Strathclyde

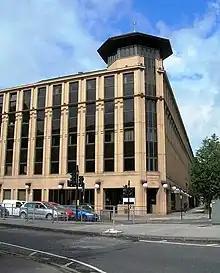
Strathclyde Regional Council's Education Department on the corner of St Vincent Street and North Street

Strathclyde Regional Council was responsible for education, social work, police, fire, sewage, strategic planning, roads, and transport. It employed almost 100,000 public servants, almost half of whom were teachers, lecturers and others in the education service.